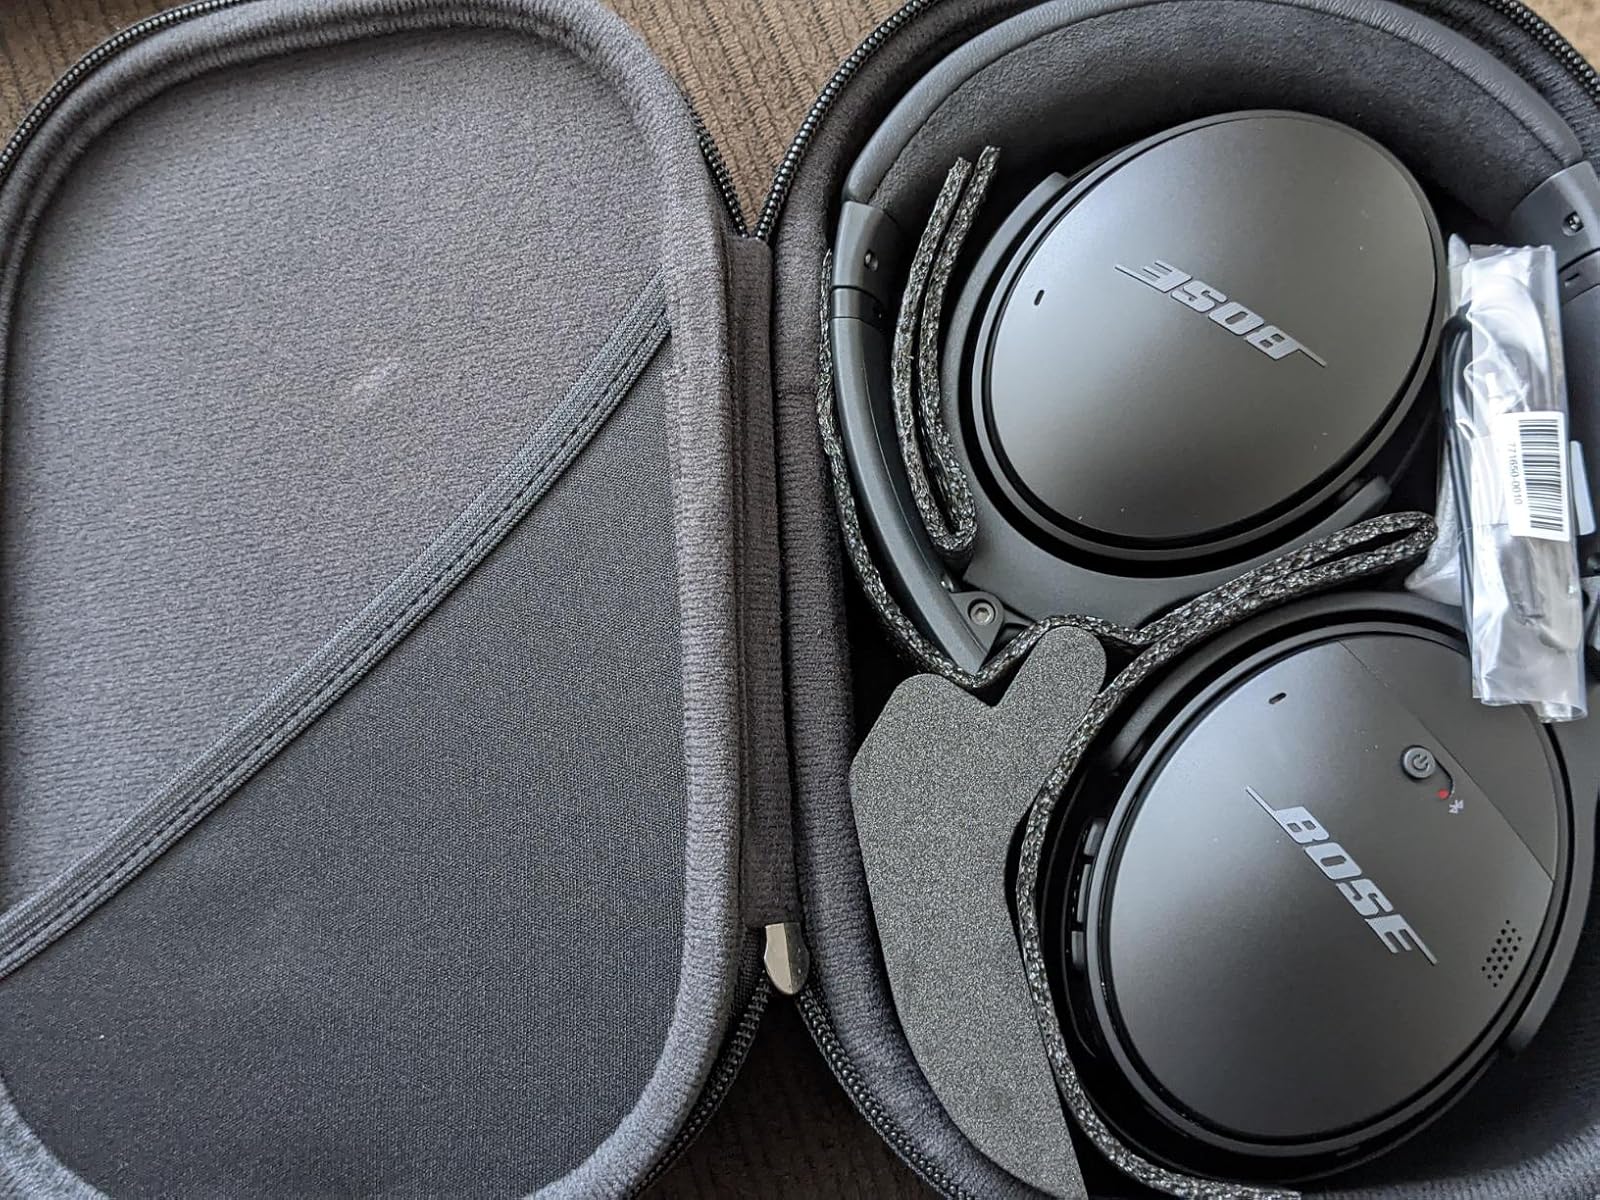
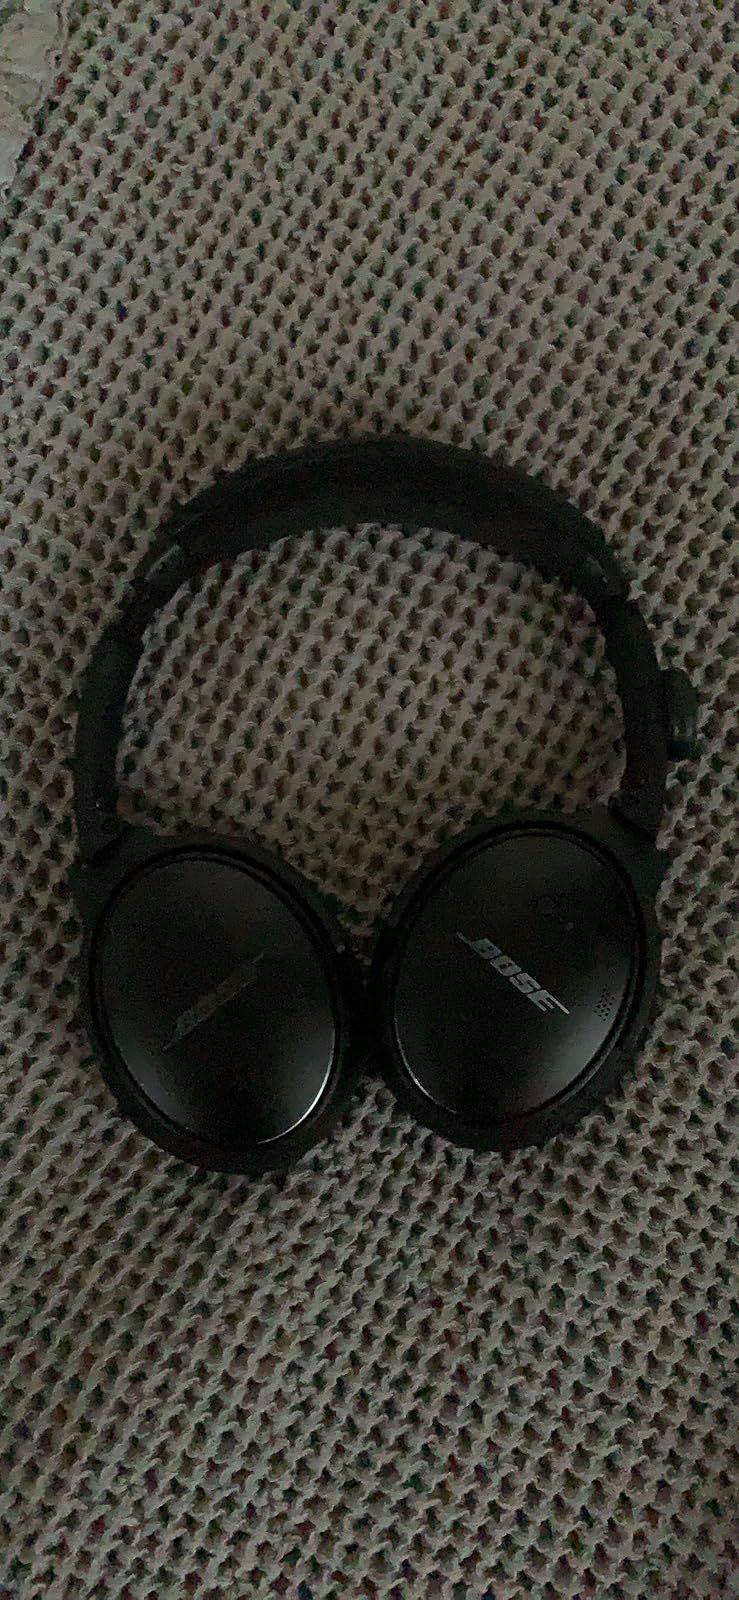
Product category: headphones
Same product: yes